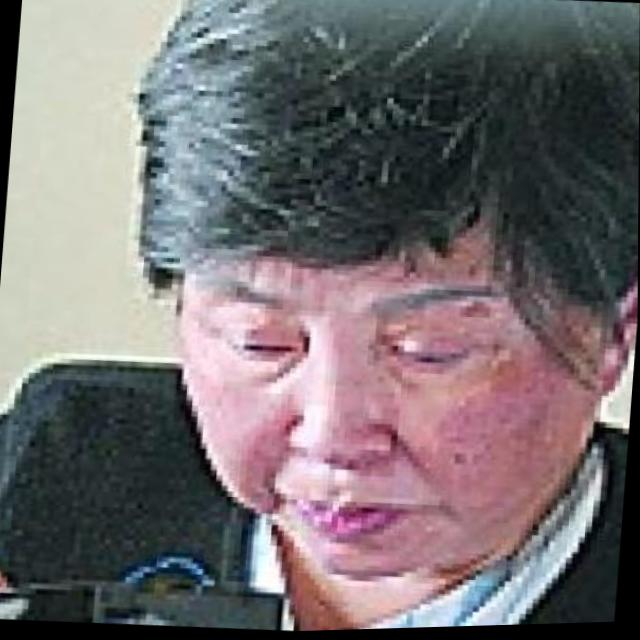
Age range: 45-64